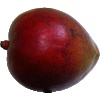
Label: Mango Red 1